Russia–United Kingdom relations

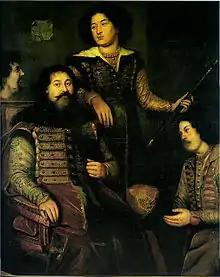
The Russian embassy in London, 1662

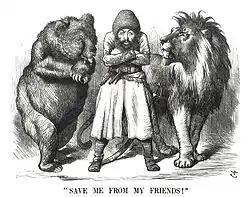
Russia depicted as a bear and Britain as a lion eying off an Afghan in the Great Game, 1878

The Kingdom of England and Tsardom of Russia established relations in 1553 when English navigator Richard Chancellor arrived in Arkhangelsk – at which time Mary I ruled England and Ivan the Terrible ruled Russia. He returned to England and was sent back to Russia in 1555, the same year the Muscovy Company was established. The Muscovy Company held a monopoly over trade between England and Russia until 1698. Tsar Alexei was outraged by the Execution of Charles I of England in 1649, and expelled all English traders and residents from Russia in retaliation.